1859 Perugia uprising

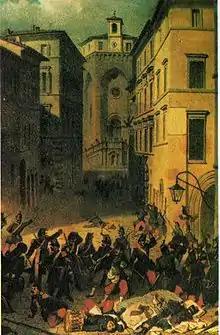
Regiments of the Swiss Guard attacking rebels, by Napoleone Verga

The 1859 Perugia uprising occurred on 20 June 1859, in Perugia, central Italy. The inhabitants rebelled against the temporal authority of the pope (under the Papal States) and established a provisional government, but the insurrection was bloodily suppressed by Pope Pius IX's troops.